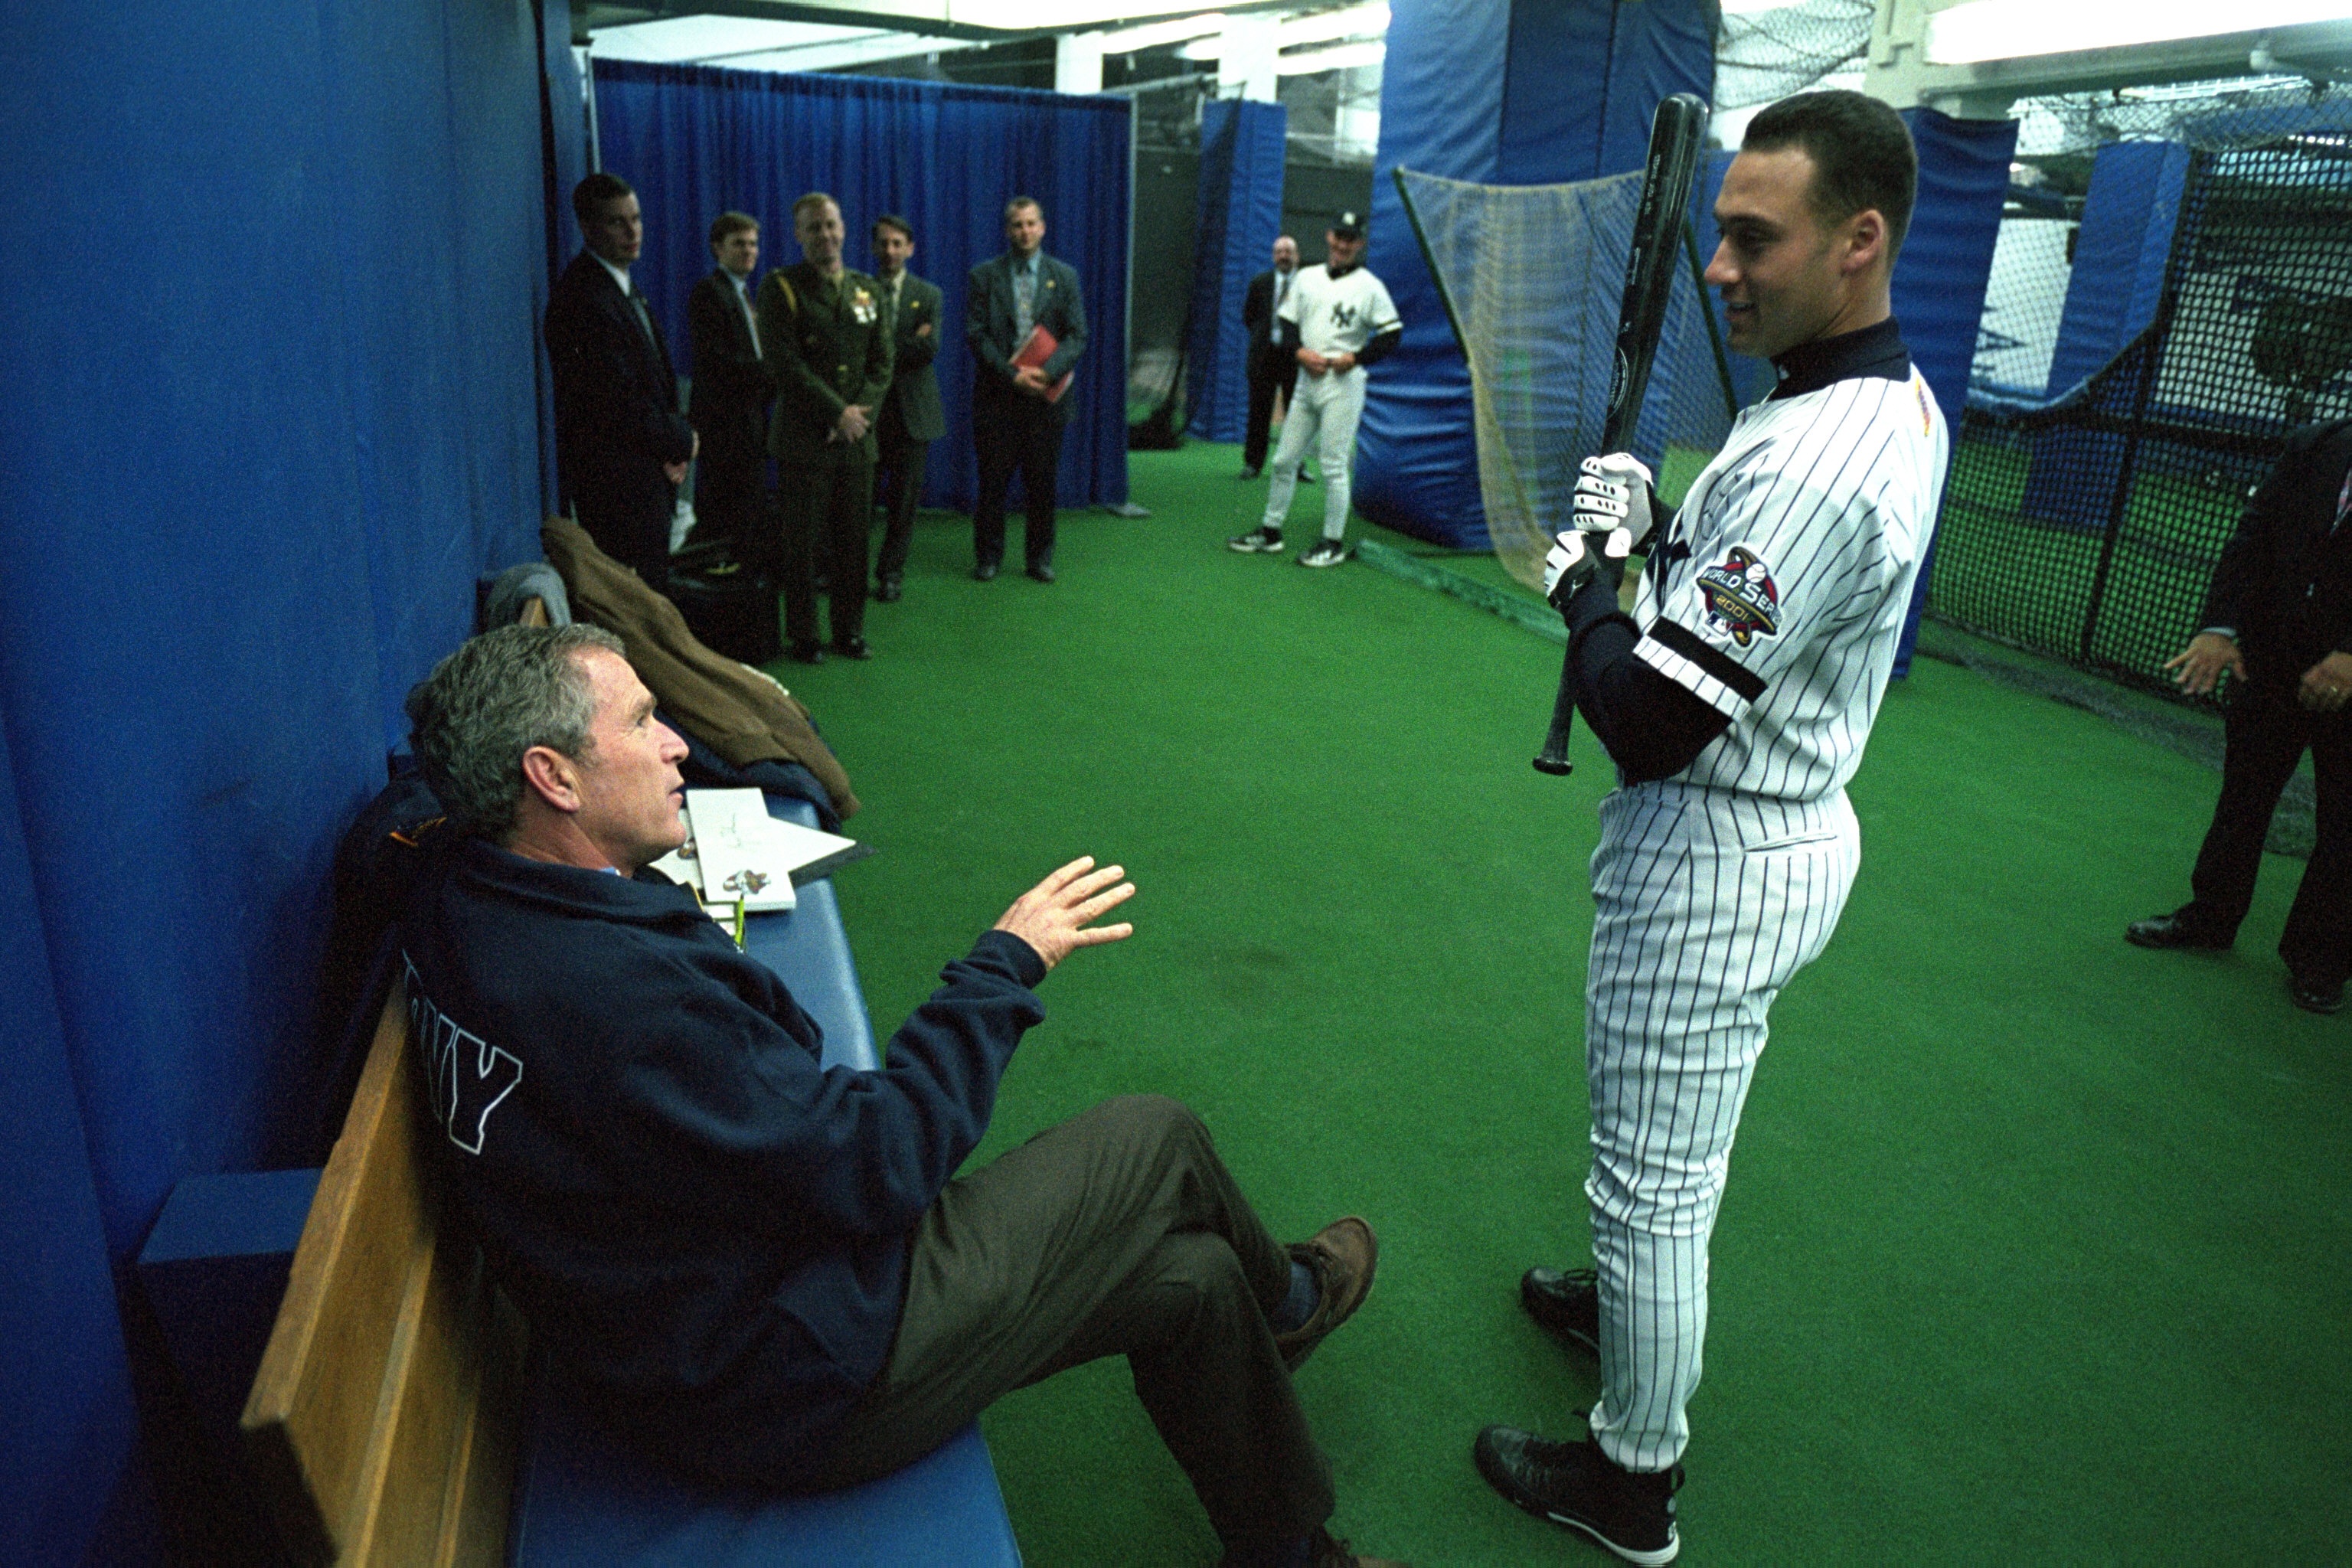
man, grass, person, baseball, game, recreation, green, usa, professional, player, world, talk, president, product, games, competition event, personal protective equipment, george bush, world series, president george bush, new york yankee, derek jeter